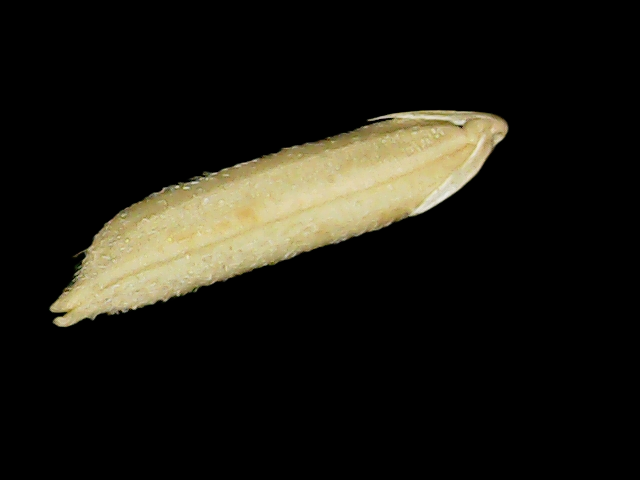
Rice variety: Binadhan19